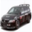
Label: automobile